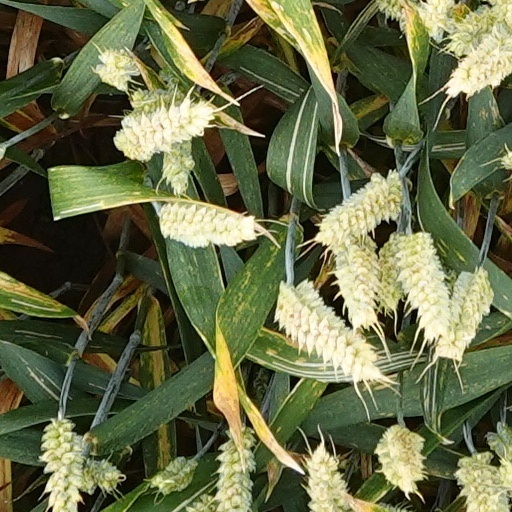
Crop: wheat